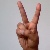
The image shows a hand gesture representing the letter 'V' in Indian Sign Language.